Muscle Shoals Rhythm Section

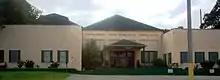
Muscle Shoals Sound - New Location

The Muscle Shoals Rhythm Section closed the original on Jackson Highway in April, 1979, and moved to a new studio at 1000 Alabama Avenue in nearby Sheffield. The town leaders sold Sheffield's abandoned Armory to the Swampers at an unbeatable price, to counter a nearby city's offer to lure them away. That year, the new studio recorded the Bob Dylan album "Slow Train Coming", co-produced by Barry Beckett, who also performed on it. The new studio marked a new beginning for Beckett, Hawkins, Hood and Johnson, allowing them to move toward production and publishing rather than performing. They continued to operate there until 1985, when they closed the business. They sold it to their longtime friend Tommy Couch, owner of Malaco Records, based in Jackson, Mississippi. At that time, three of the Swampers joined other session players, such as the keyboardist Carson Whitsett, backing Bobby "Blue" Bland and other artists recording for the Malaco label. They occasionally worked at other studios.